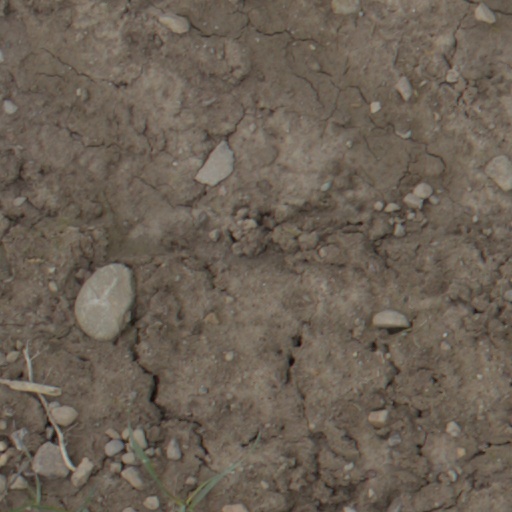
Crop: wheat